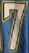
Number: 7